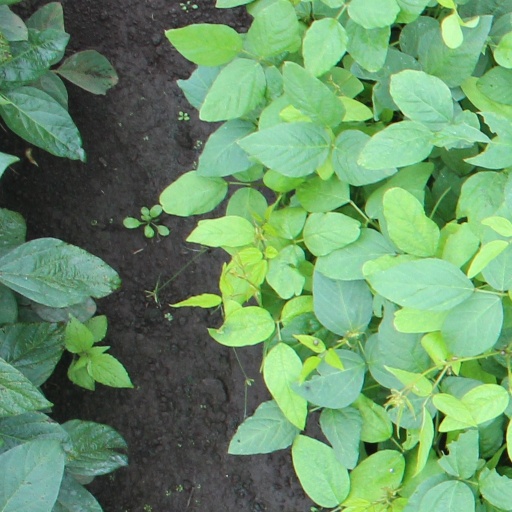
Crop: soybean